Valley Railway

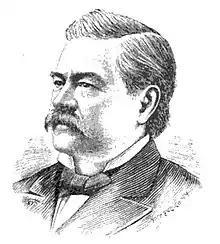
David L. King

The goal of the Valley Railway was to link the industrial centers of Cleveland and Akron, Ohio, with the coal fields of Stark and Tuscarawas counties.